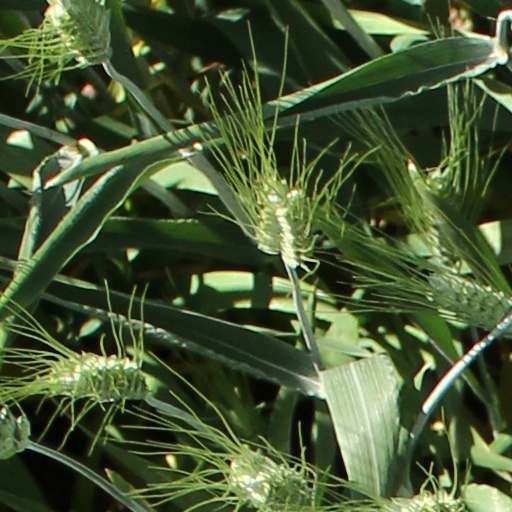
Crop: wheat